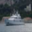
Label: ship